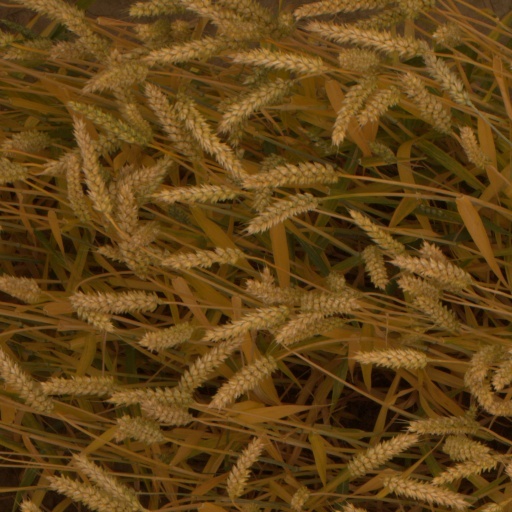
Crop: wheat